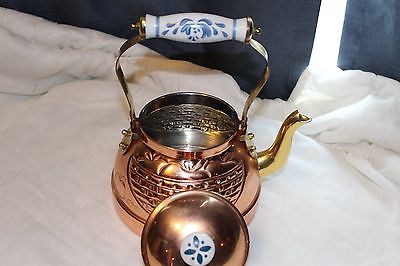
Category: kettle